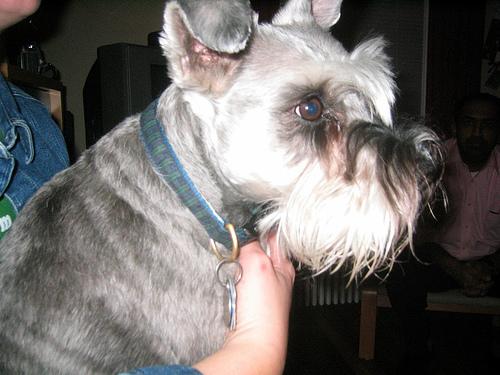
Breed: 2342-n000102-miniature_schnauzer